Etosha Cave

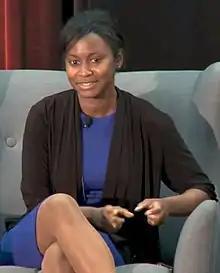
Cave at 2016 Women in Clean Energy Symposium at Stanford University

Etosha R. Cave is an American mechanical engineer based in Berkeley, California. She is the co-founder and Chief Scientific Officer of Twelve, a startup that recycles carbon dioxide.